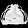
Label: Bag